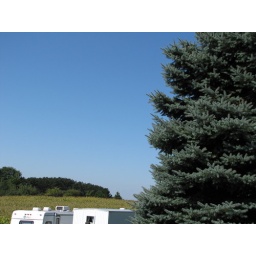
The sky over my grandmother's trailers at her house in Cadillac, MI.